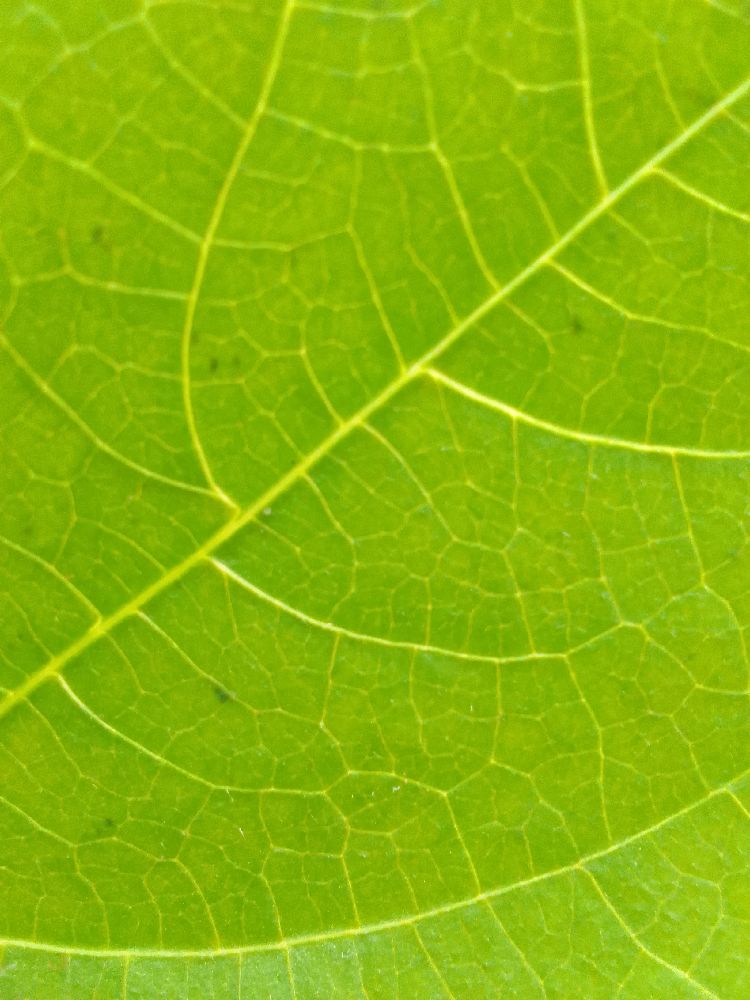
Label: healthy